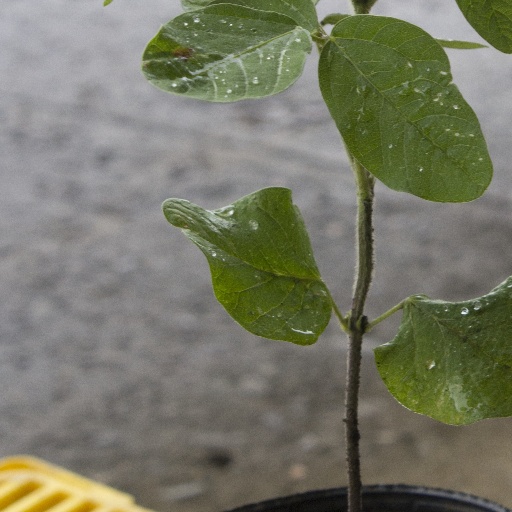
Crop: soybean